Medtronic

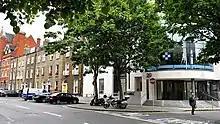
Medtronic legal headquarters, 20 Lower Hatch Street, Dublin 2, Ireland

The surgical technologies business group designed and manufactured products for the diagnosis and treatment of ear, nose, and throat (ENT) diseases and cranial, spinal, and neurologic conditions. It also encompassed a surgical navigation division to design "StealthStation" systems, software, and instruments for computer assisted surgery (CAS) and a special intraoperative X-ray imaging system (3D fluoroscopy), known as the O-arm Imaging System. Many of the products are used for minimally-invasive surgical procedures. In 2016, the business unit was dissolved, and each site folded into new business groups.